Joint Council of Municipalities

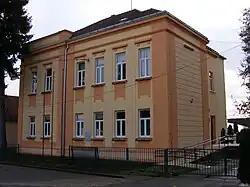
Dalj High School

As an entity of cultural autonomy, the Joint Council of Municipalities defines official national and cultural symbols which are used in eastern Croatia. Decision on the flag, coat of arms and anthem of Serbs in eastern Croatia was made on 14 November 1997. The flag described in the statute of the Joint Council of Municipalities is identical to the flag of Serbs of Croatia subsequently accepted by the Serb National Council. As such it is used around the country on different minority institutions. In addition to the flag, the council's statute defines the usage of the coat of arms of Serbs of Croatia, which is based on the traditional double-headed heraldic Serbian eagle and Serbian cross on a red shield. Behind the shield is a mantle whose internal side is dark blue fringed in the old-gold and with a mitre on top. As the Serb National Council does not define the coat of arms, it is therefore used exclusively in eastern Croatia. The statute of the Joint Council of Municipalities defines Bože pravde as the anthem of Serbian national minority. While the majority of ethnic communities in Croatia use symbols of their mother countries, this is not the case with Serbs in eastern Croatia as they accepted their symbols during the existence of Federal Republic of Yugoslavia and modern symbols of the Republic of Serbia were accepted only in 2006.